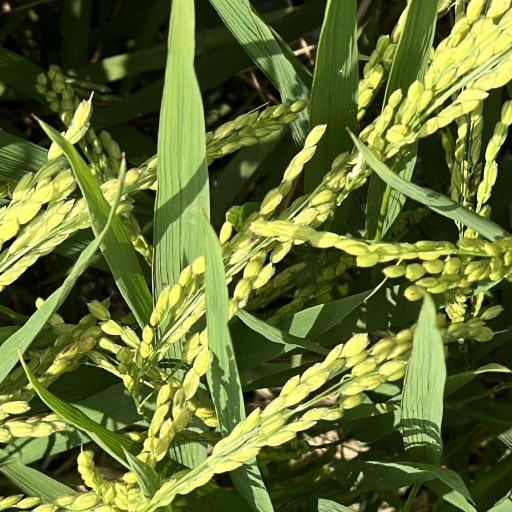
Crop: rice